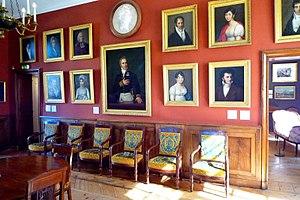
Salle de la famille Perier, niveau 3 du musée de la révolution française - Vizille (France)
La famille Perier puis Casimir-Perier est une famille française originaire du Dauphiné qui s'est illustrée au XIXᵉ siècle.
Le musée de la Révolution française est un musée situé à Vizille en France et géré par le département de l'Isère. Inauguré le 13 juillet 1984 dans la perspective des commémorations du bicentenaire de la Révolution, il est hébergé dans le château où s'est tenue la réunion des états généraux du Dauphiné le 21 juillet 1788 et reste le seul musée au monde entièrement consacré à la période de la Révolution française.